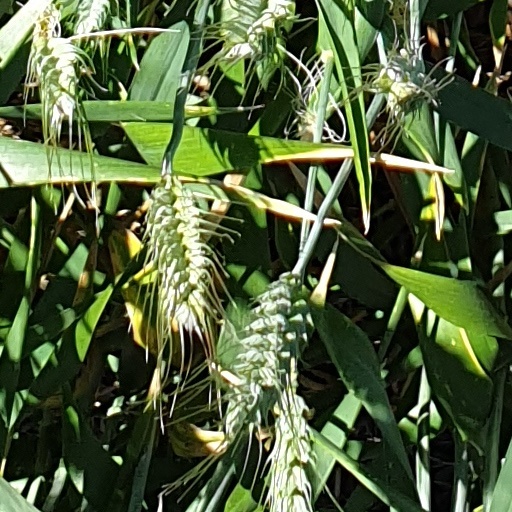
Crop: wheat